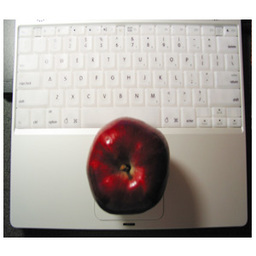
Label: Apple